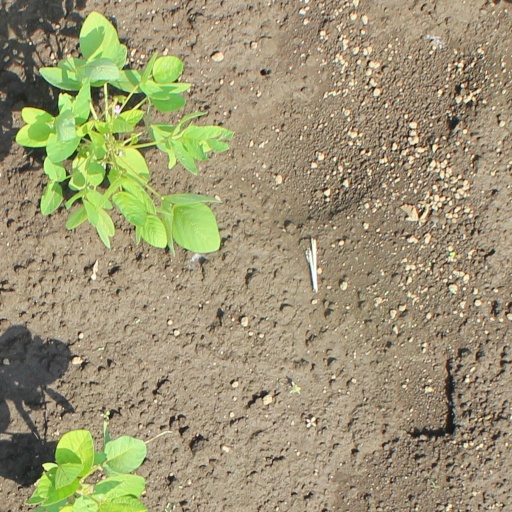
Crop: soybean